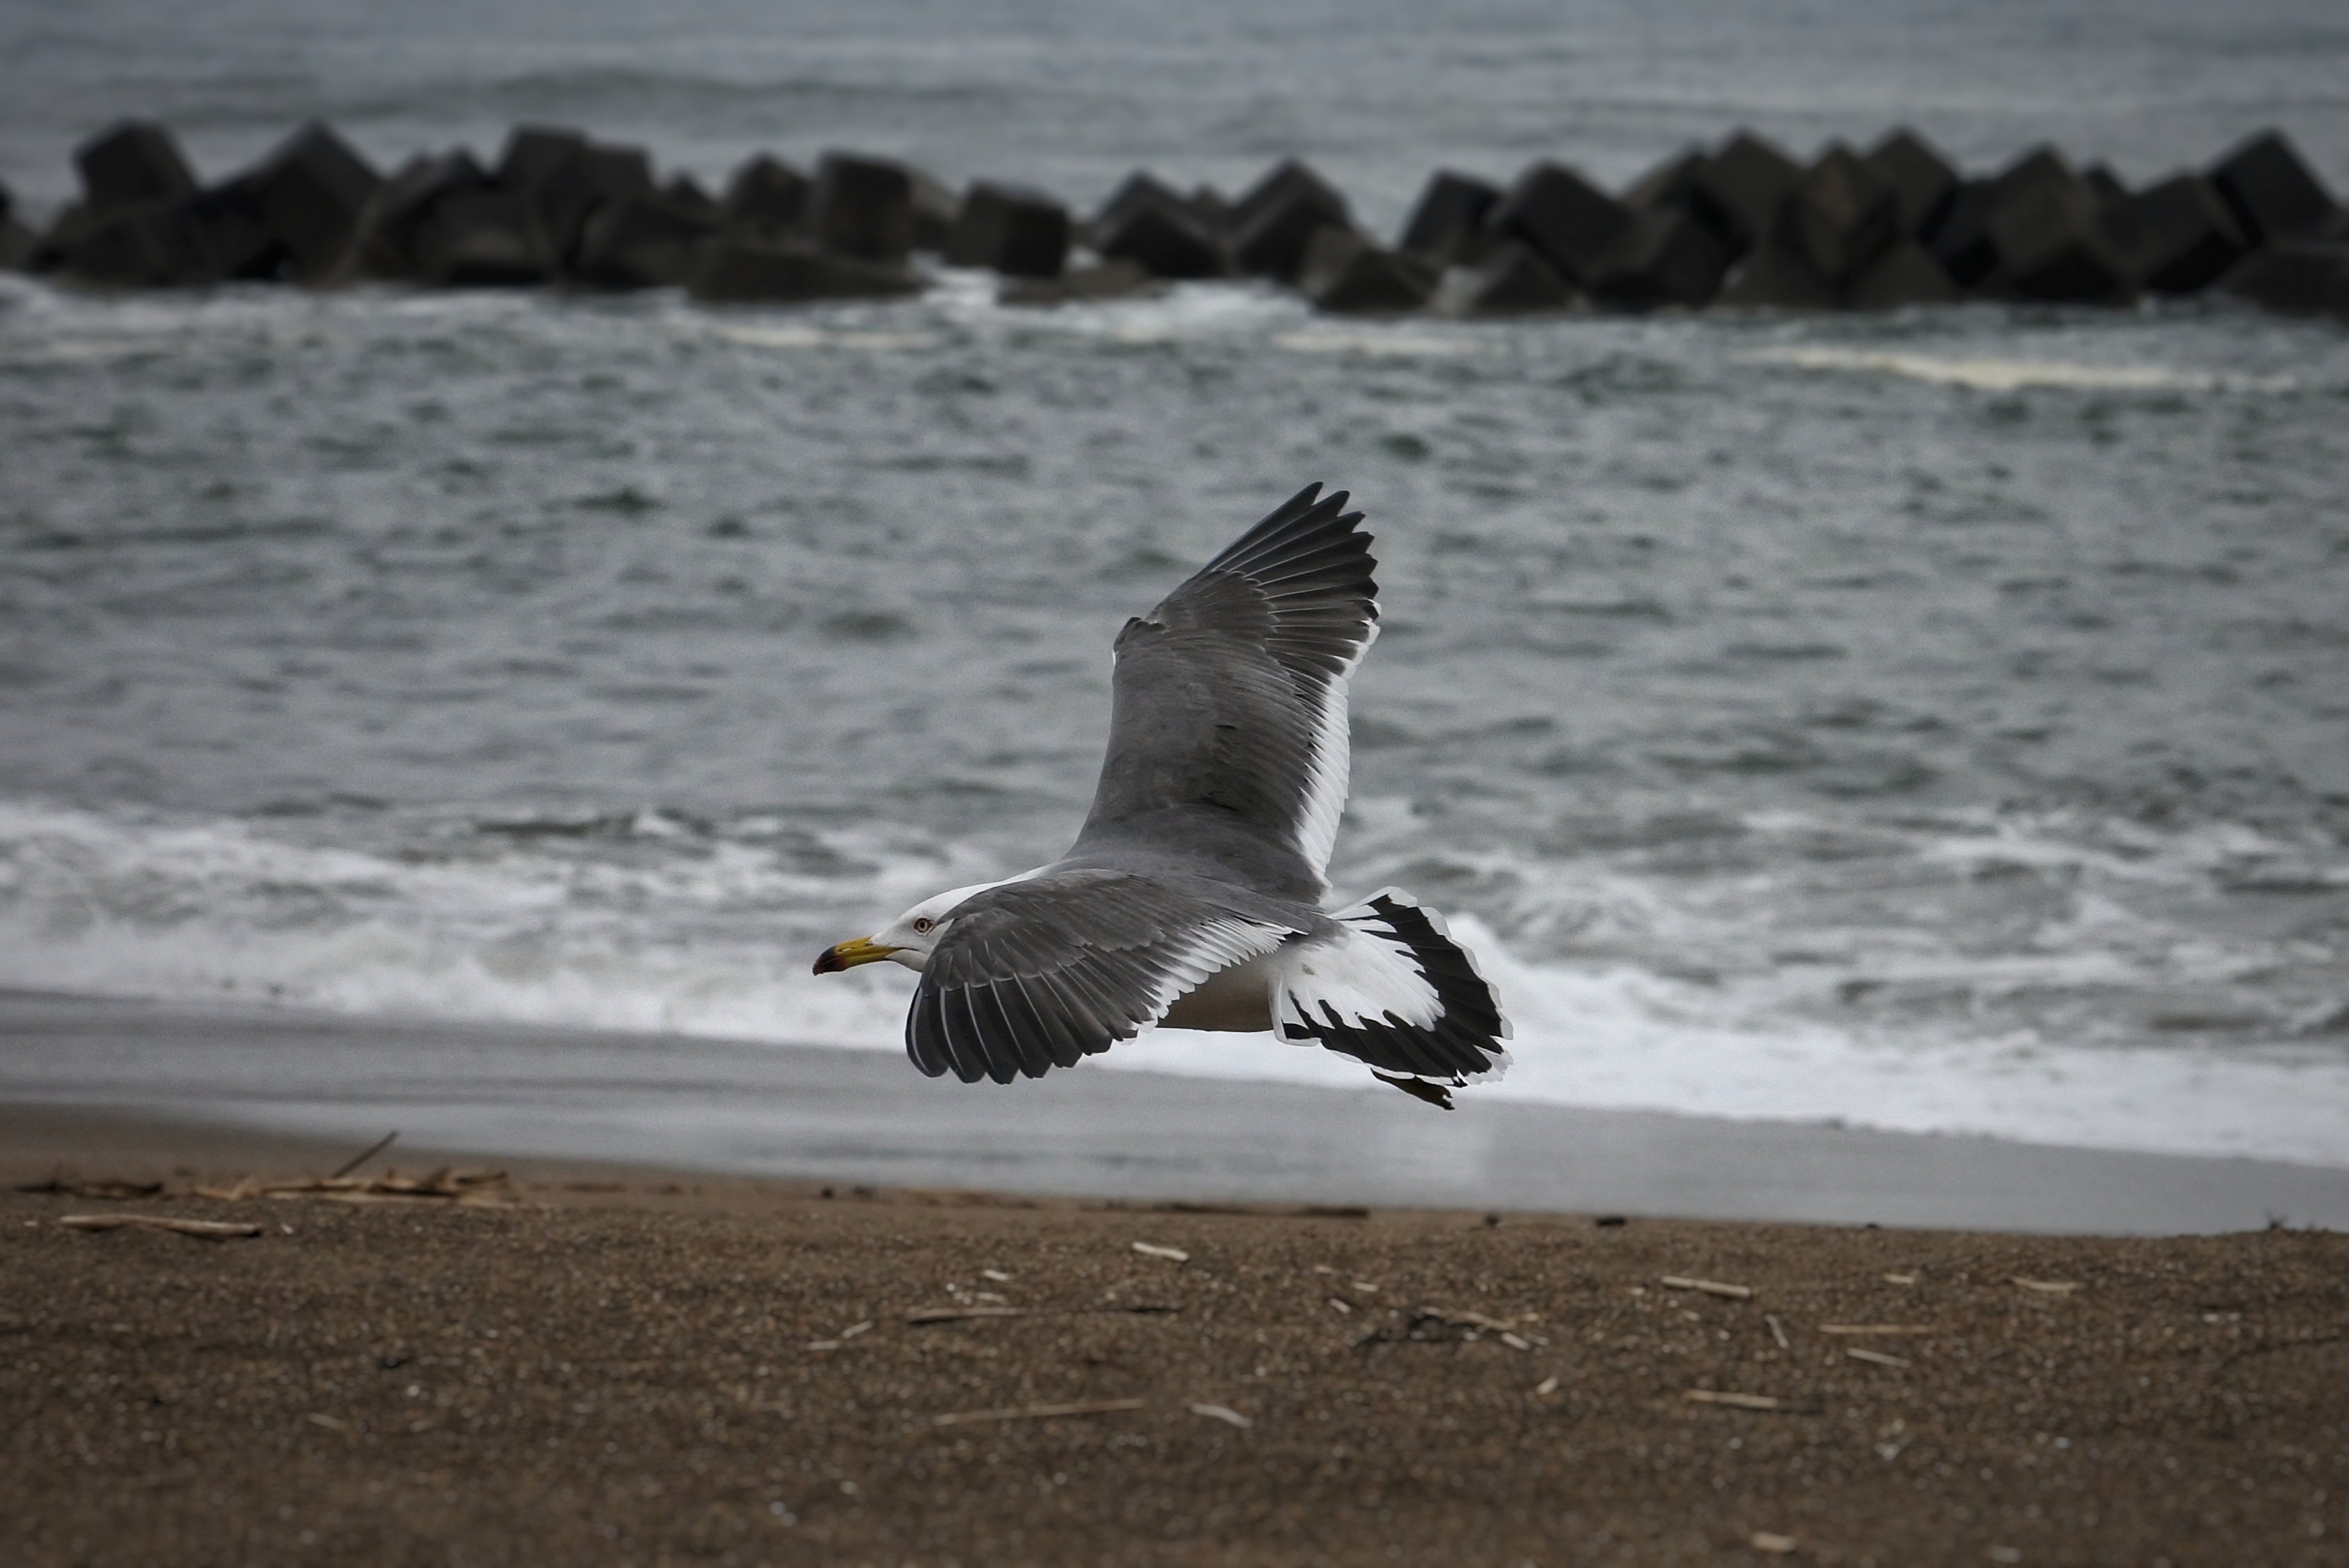
beach, sea, coast, ocean, bird, wing, wave, animal, seabird, seagull, wildlife, gull, flight, natural, fauna, wild animal, free, vertebrate, sea gull, low altitude flight, charadriiformes, unrestrained